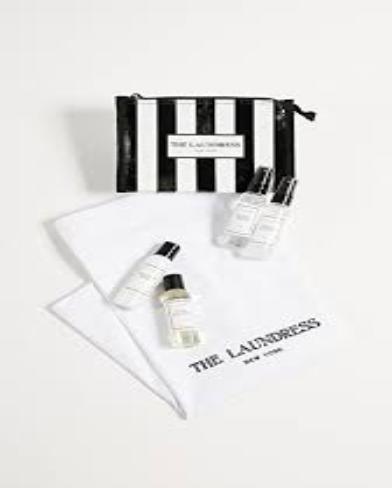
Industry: Necessities